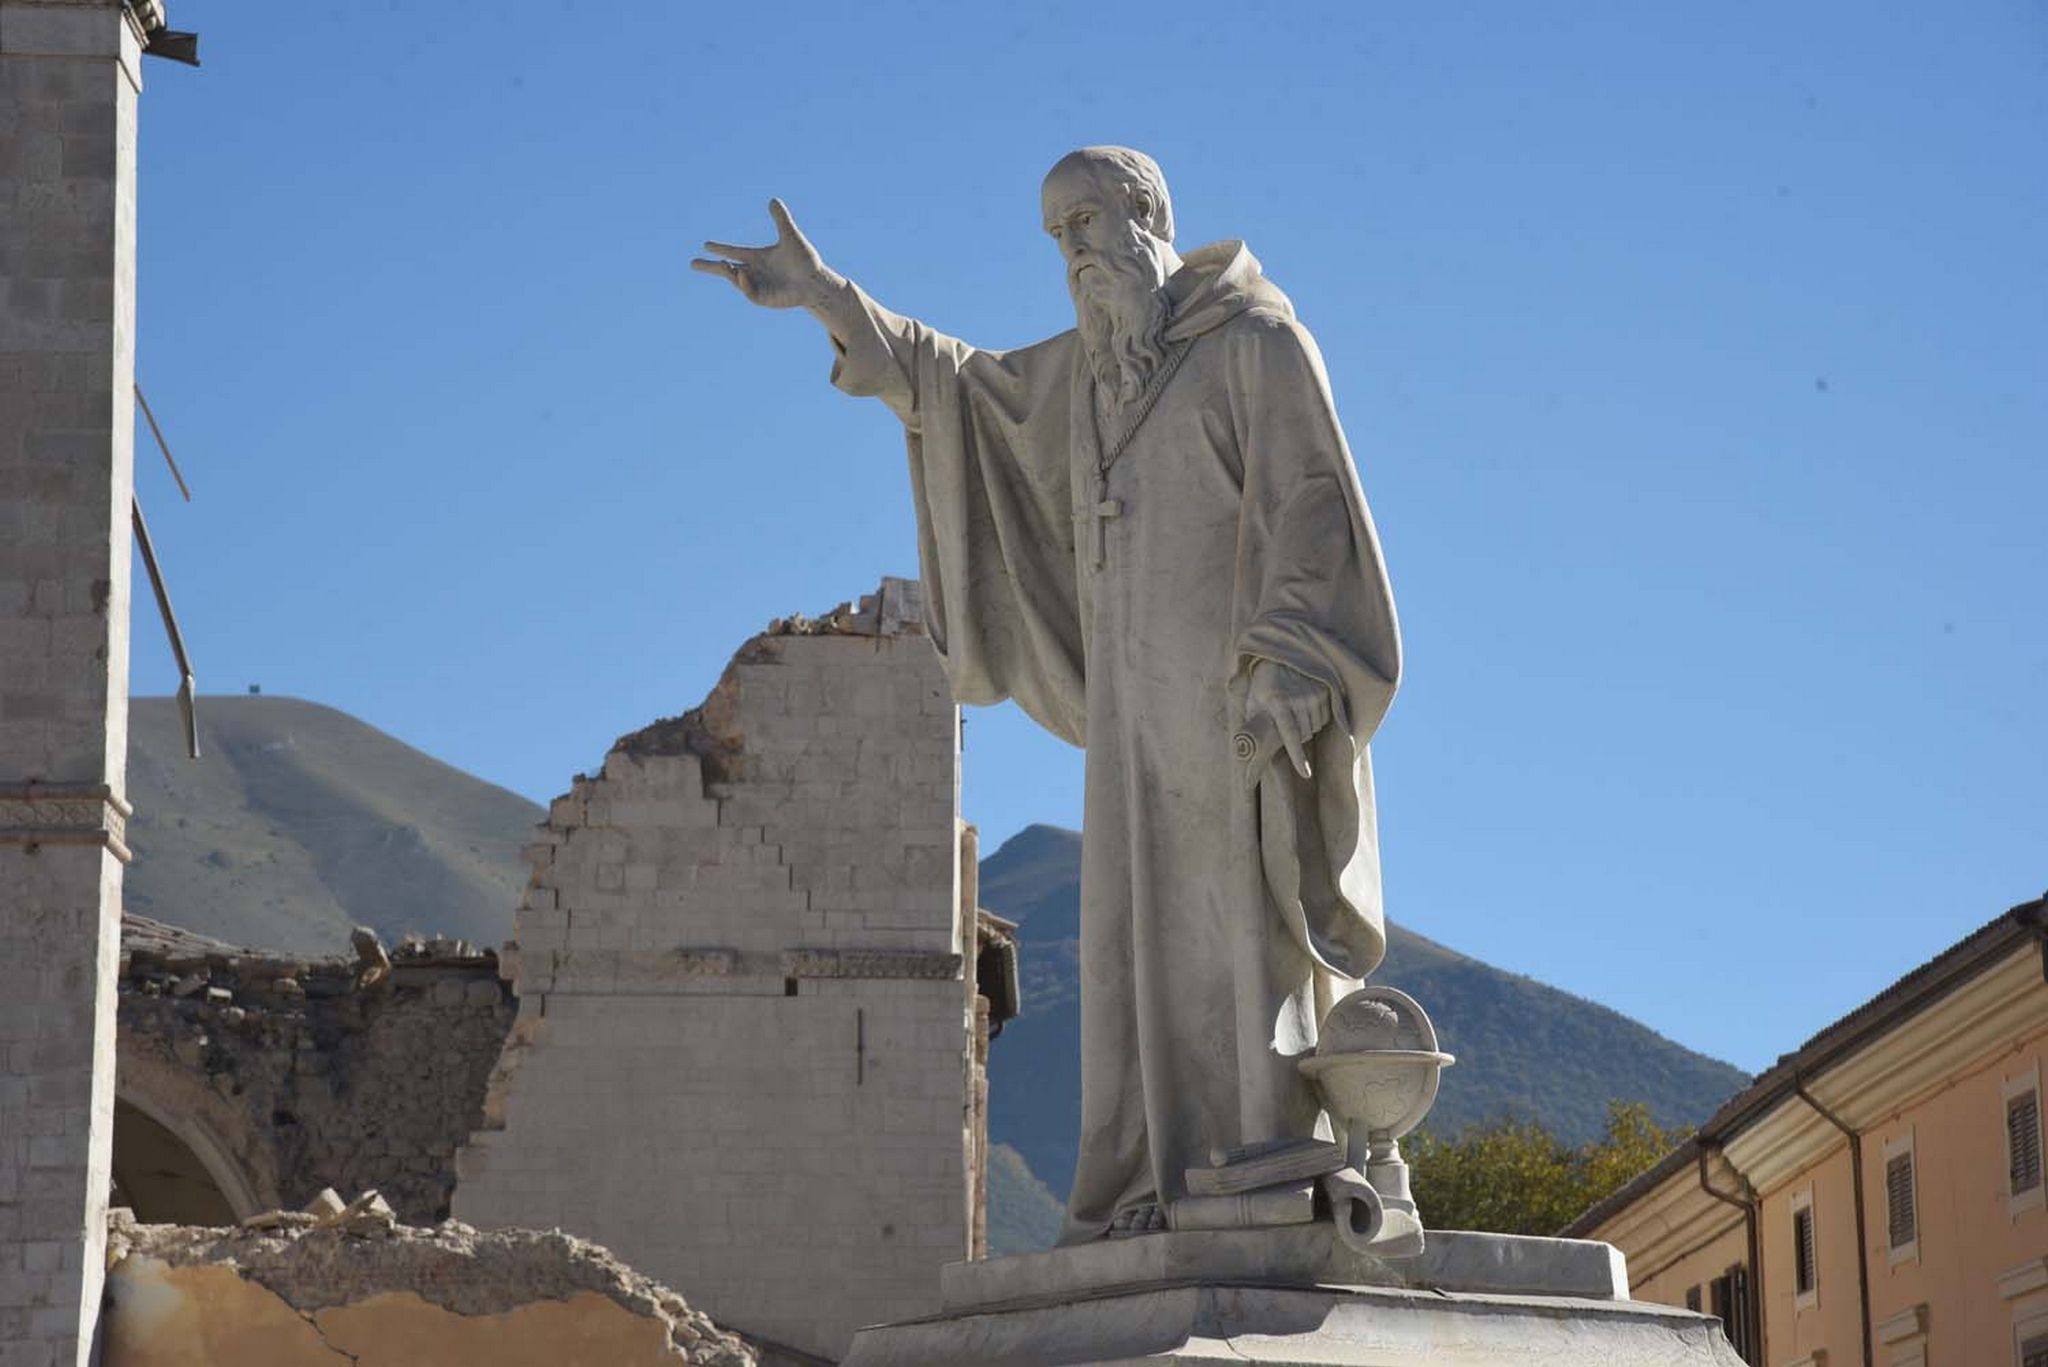
monument, statue, landmark, sculpture, memorial, art, earthquake, monolith, norcia, ancient history, earthquake italy, san bendetto norcia earthquake, earthquake norcia